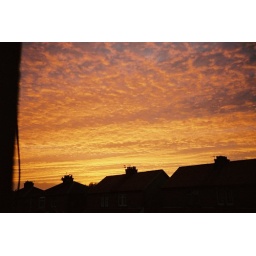
The last sunset I saw in Scotland taken from what was then my bedroom window